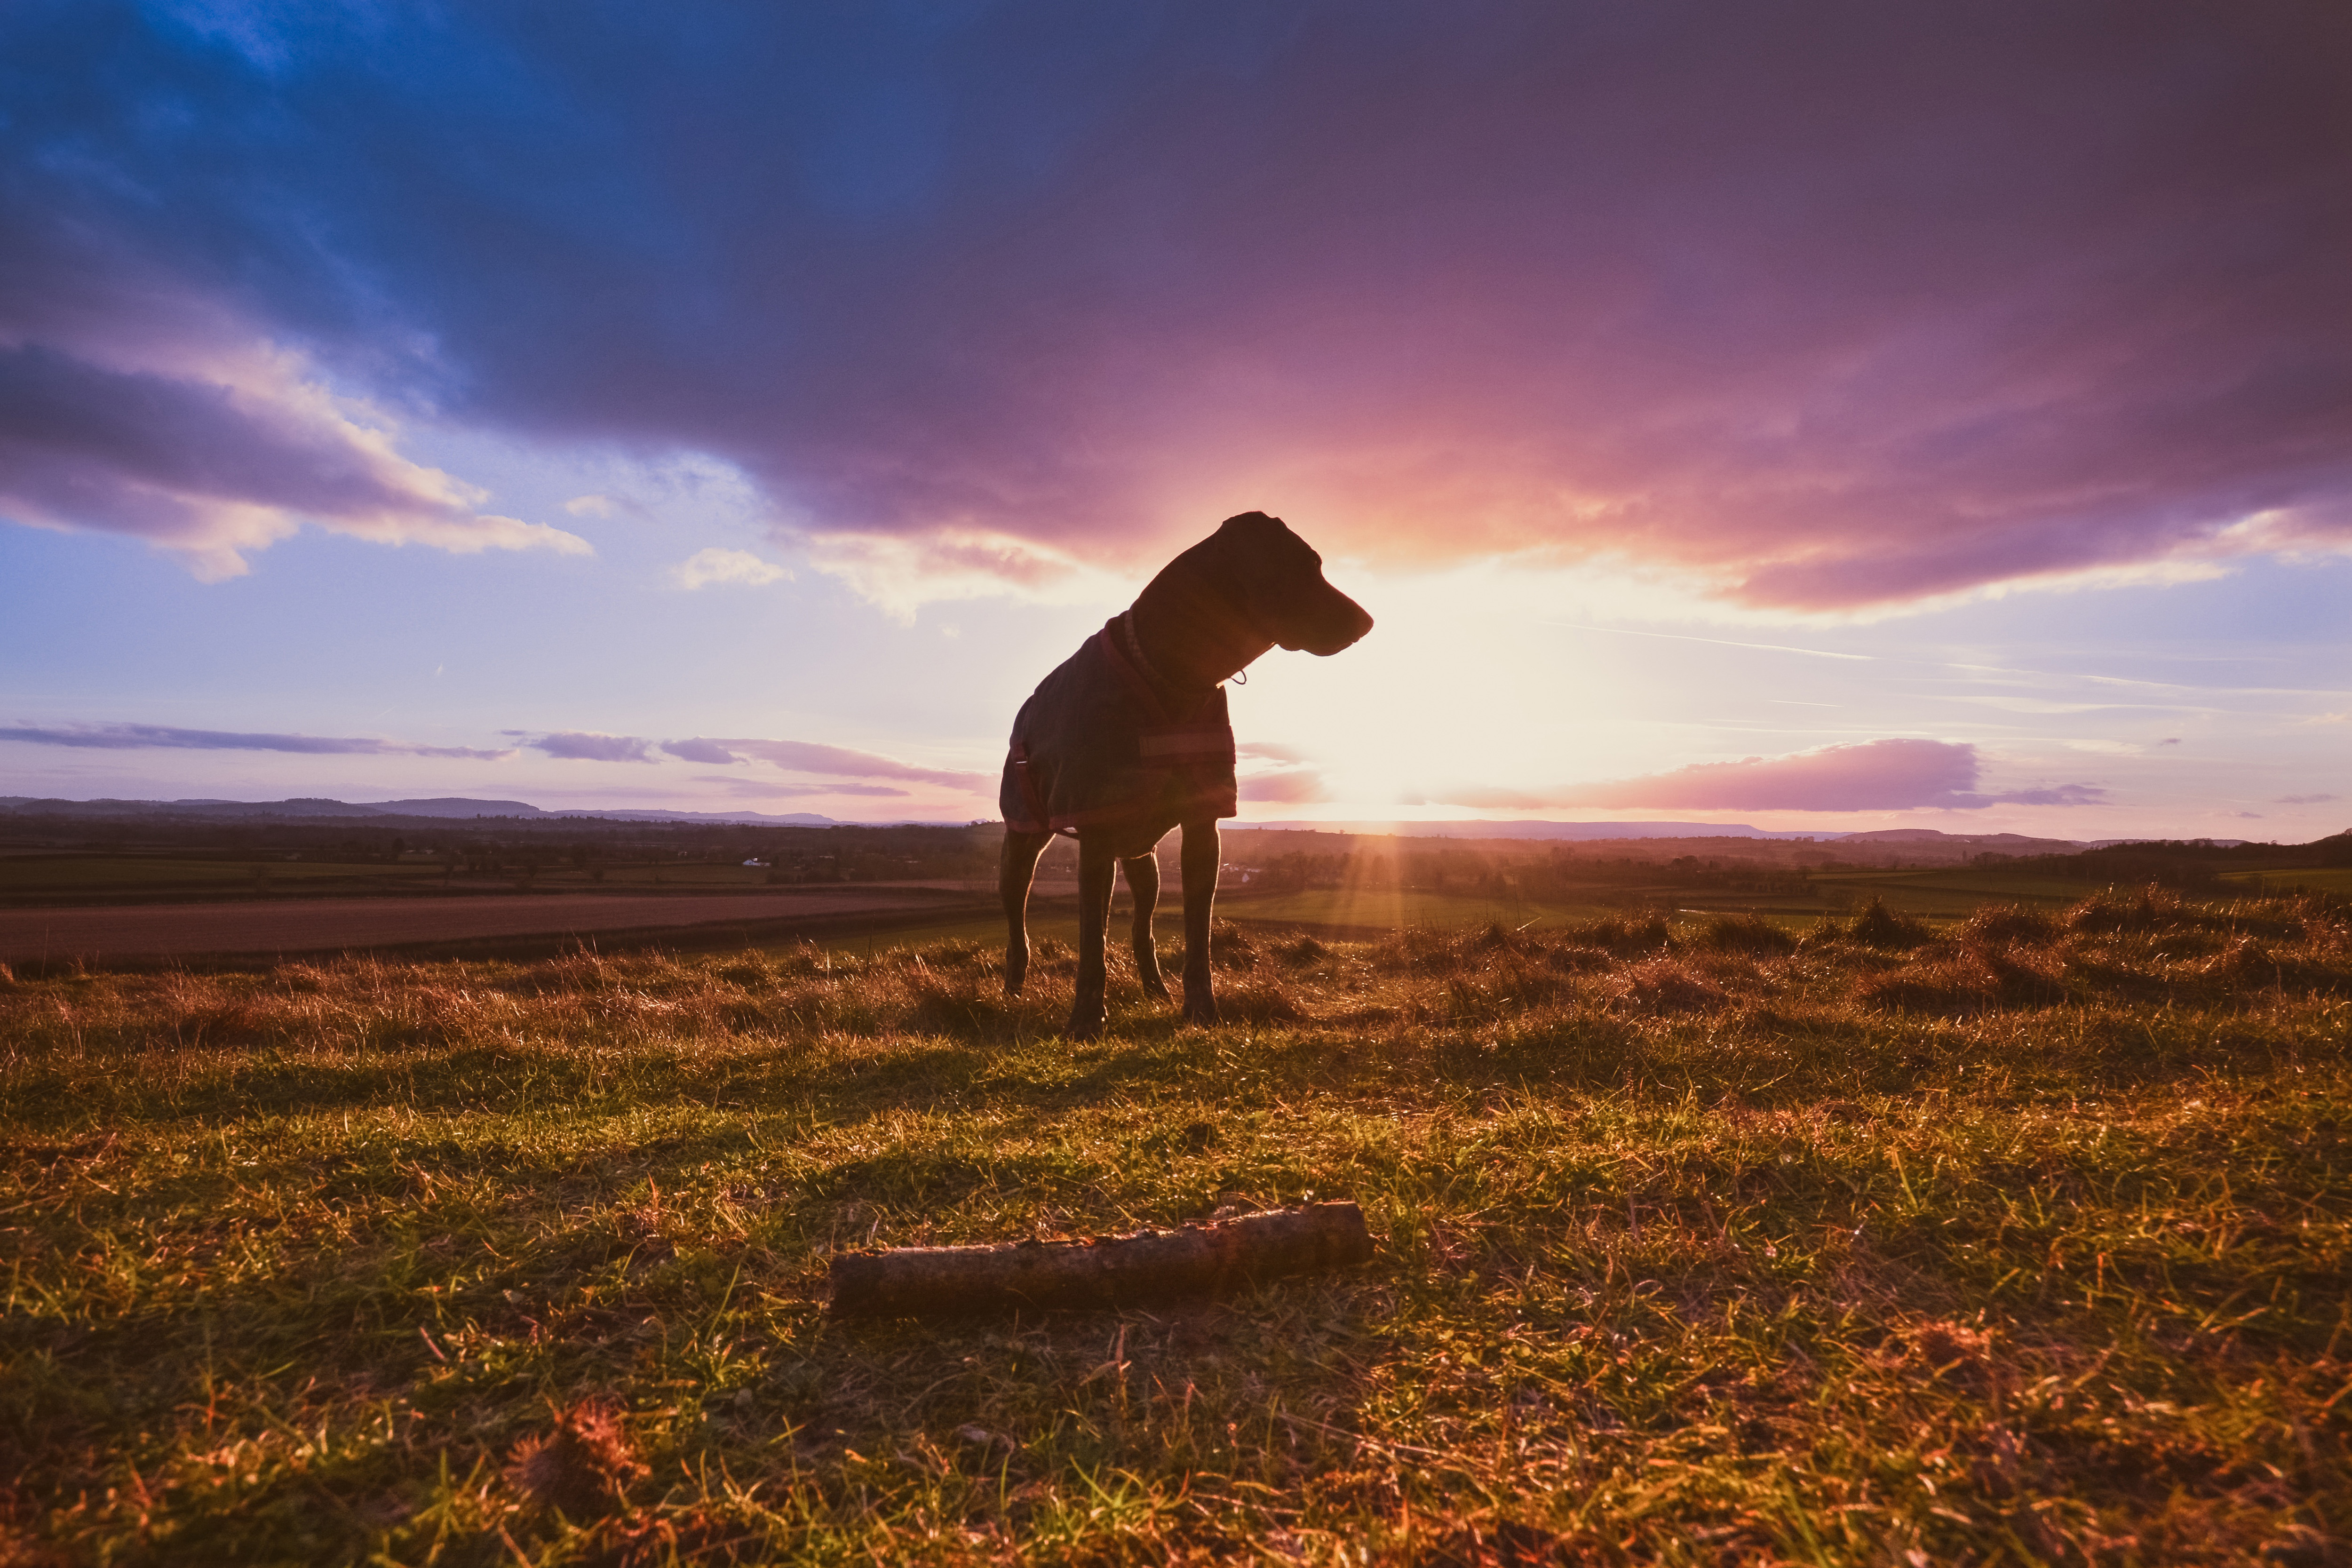
sky, nature, horse, grassland, natural landscape, pasture, cloud, morning, wildlife, sunset, ecoregion, grass, sunlight, plain, mustang horse, sunrise, landscape, prairie, stallion, horizon, evening, steppe, livestock, fell, hill, tundra, meadow, dawn, mountain